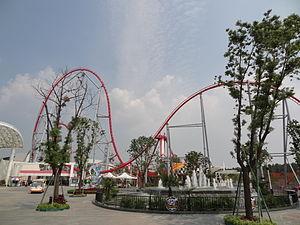
Sochi Park Adventureland ouvert au public en février
Happy Valley est un parc d'attractions ouvert le 29 avril 2012 et situé à Wuhan en Chine.